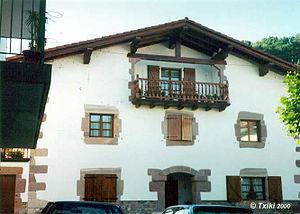
Maison de style navarrais à Sumbilla Pyrénées).
Malerreka, ou vallée de Malerreka, est une vallée située au nord de la communauté forale de Navarre en Espagne. Elle en fait composée de deux vallées : la vallée de Doneztebe et celle de Basaburua Artea.